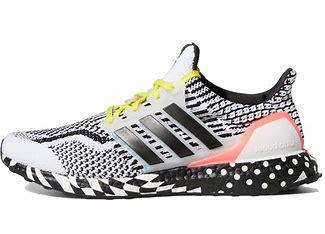
Brand: Adidas
Model: Ultraboost 5 DNA